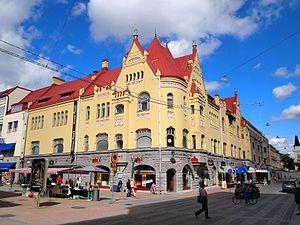
La maison Tirkkosen, au coin des rues Kauppakatu et Kuninkaankatu à Tampere, en Finlande. This photograph was taken with an Olympus E-PL1
Cet article liste des attractions touristiques de Tampere en Finlande.
La maison Tirkkonen est un bâtiment construit dans le quartier de Tammerkoski à Tampere en Finlande.